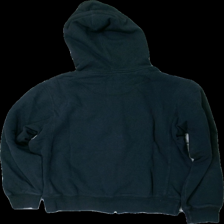
View: back
Type: Hoodie
Category: Men
Brand: Nike
Colors: Black, White
Material: 100% cotton
Pattern: Logo print
Cut: Regular
Size: M
Season: All
Stains: Major
Damage: fläckar arm
Damage location: bottom right
Damage 2 location: bottom left
Damage 3 location: top left
Price range: <50
Recommended usage: Export
Description: svart hoodie med dragkedja och logga fram, urtvättad och fläck på arm
Comment: urtvättad